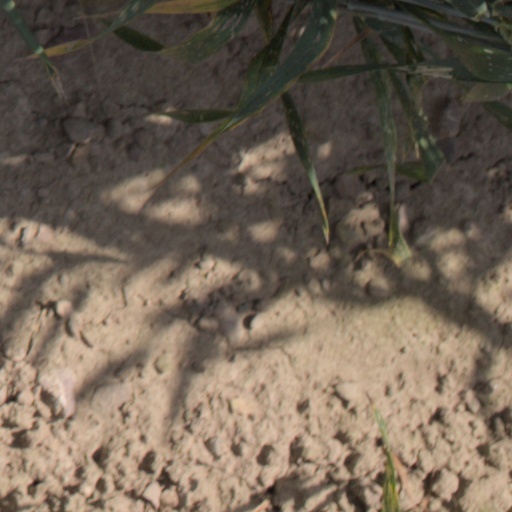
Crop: wheat